Tilted updraft

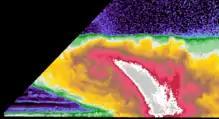

A tilted updraft (also known as a tilted storm) is a thunderstorm which is not vertically erect. This happens as a result of unidirectional wind shear, or a change in wind speed with height. In such an environment, the top of the updraft is pushed further downstream than the lower parts as a result of stronger winds pushing the top, as it is higher in the atmosphere. Storms that occur in environments with wind shear are more likely to be severe.